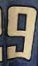
Number: 9